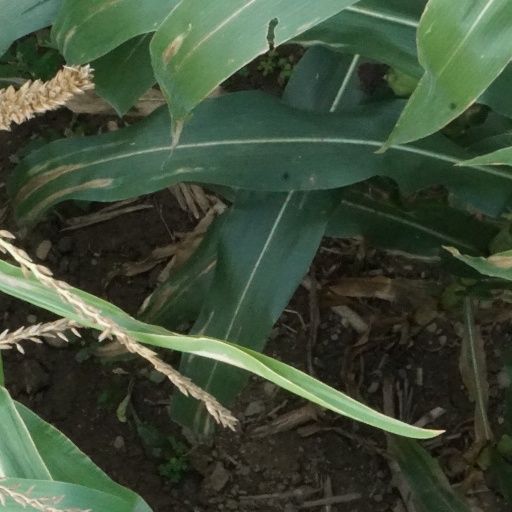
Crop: maize; corn